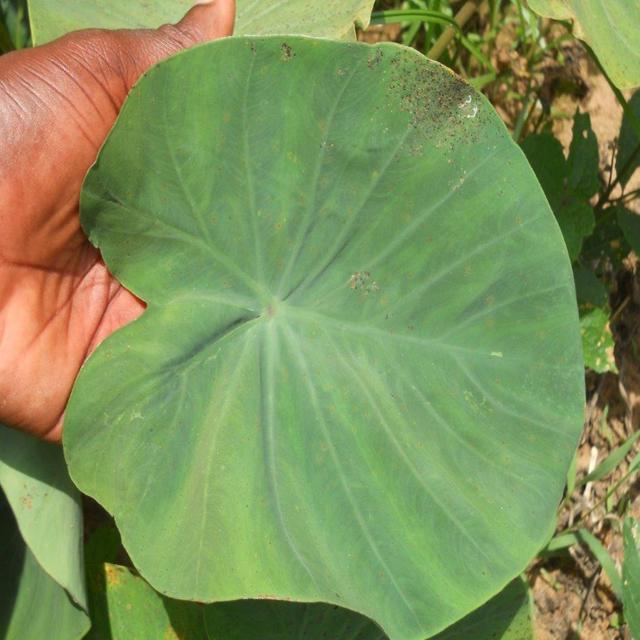
Label: Healthy